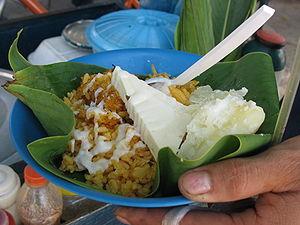
La cuisine de Colombie est le résultat de la fusion des ingrédients, des pratiques et des traditions culinaires des cultures amérindiennes locales, européennes, africaines et métisses. La diversité de la faune et de la flore en Colombie est à l'origine d'une cuisine variée, essentiellement créole. Les ingrédients et les méthodes de préparation des plats colombiens varient en fonction des régions. Parmi les ingrédients les plus courants, on trouve des céréales comme le riz et le maïs, des tubercules comme la pomme de terre ou le manioc, des légumineuses variées, des viandes comme le bœuf, le poulet, le porc, la chèvre, une variété particulière de cochon d'Inde appelée cuy ainsi que d'autres animaux sauvages et des fruits de mer. La variété de fruits tropicaux est aussi importante avec notamment de la mangue, de la banane, de la papaye, de la goyave, de la narangille et du fruit de la passion.